Philip Wilson Steer

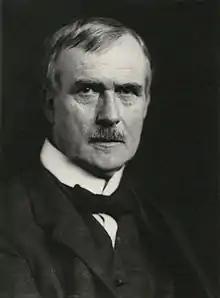
Philip Wilson Steer, photograph by George Charles Beresford, 1922.

Philip Wilson Steer (28 December 1860 – 18 March 1942) was a British painter of landscapes, seascapes plus portraits and figure studies. He was also an influential art teacher. His sea and landscape paintings made him a leading figure in the Impressionist movement in Britain but in time he turned to a more traditional English style, clearly influenced by both John Constable and J. M. W. Turner, and spent more time painting in the countryside rather than on the coast. As a painting tutor at the Slade School of Art for many years he influenced generations of young artists.